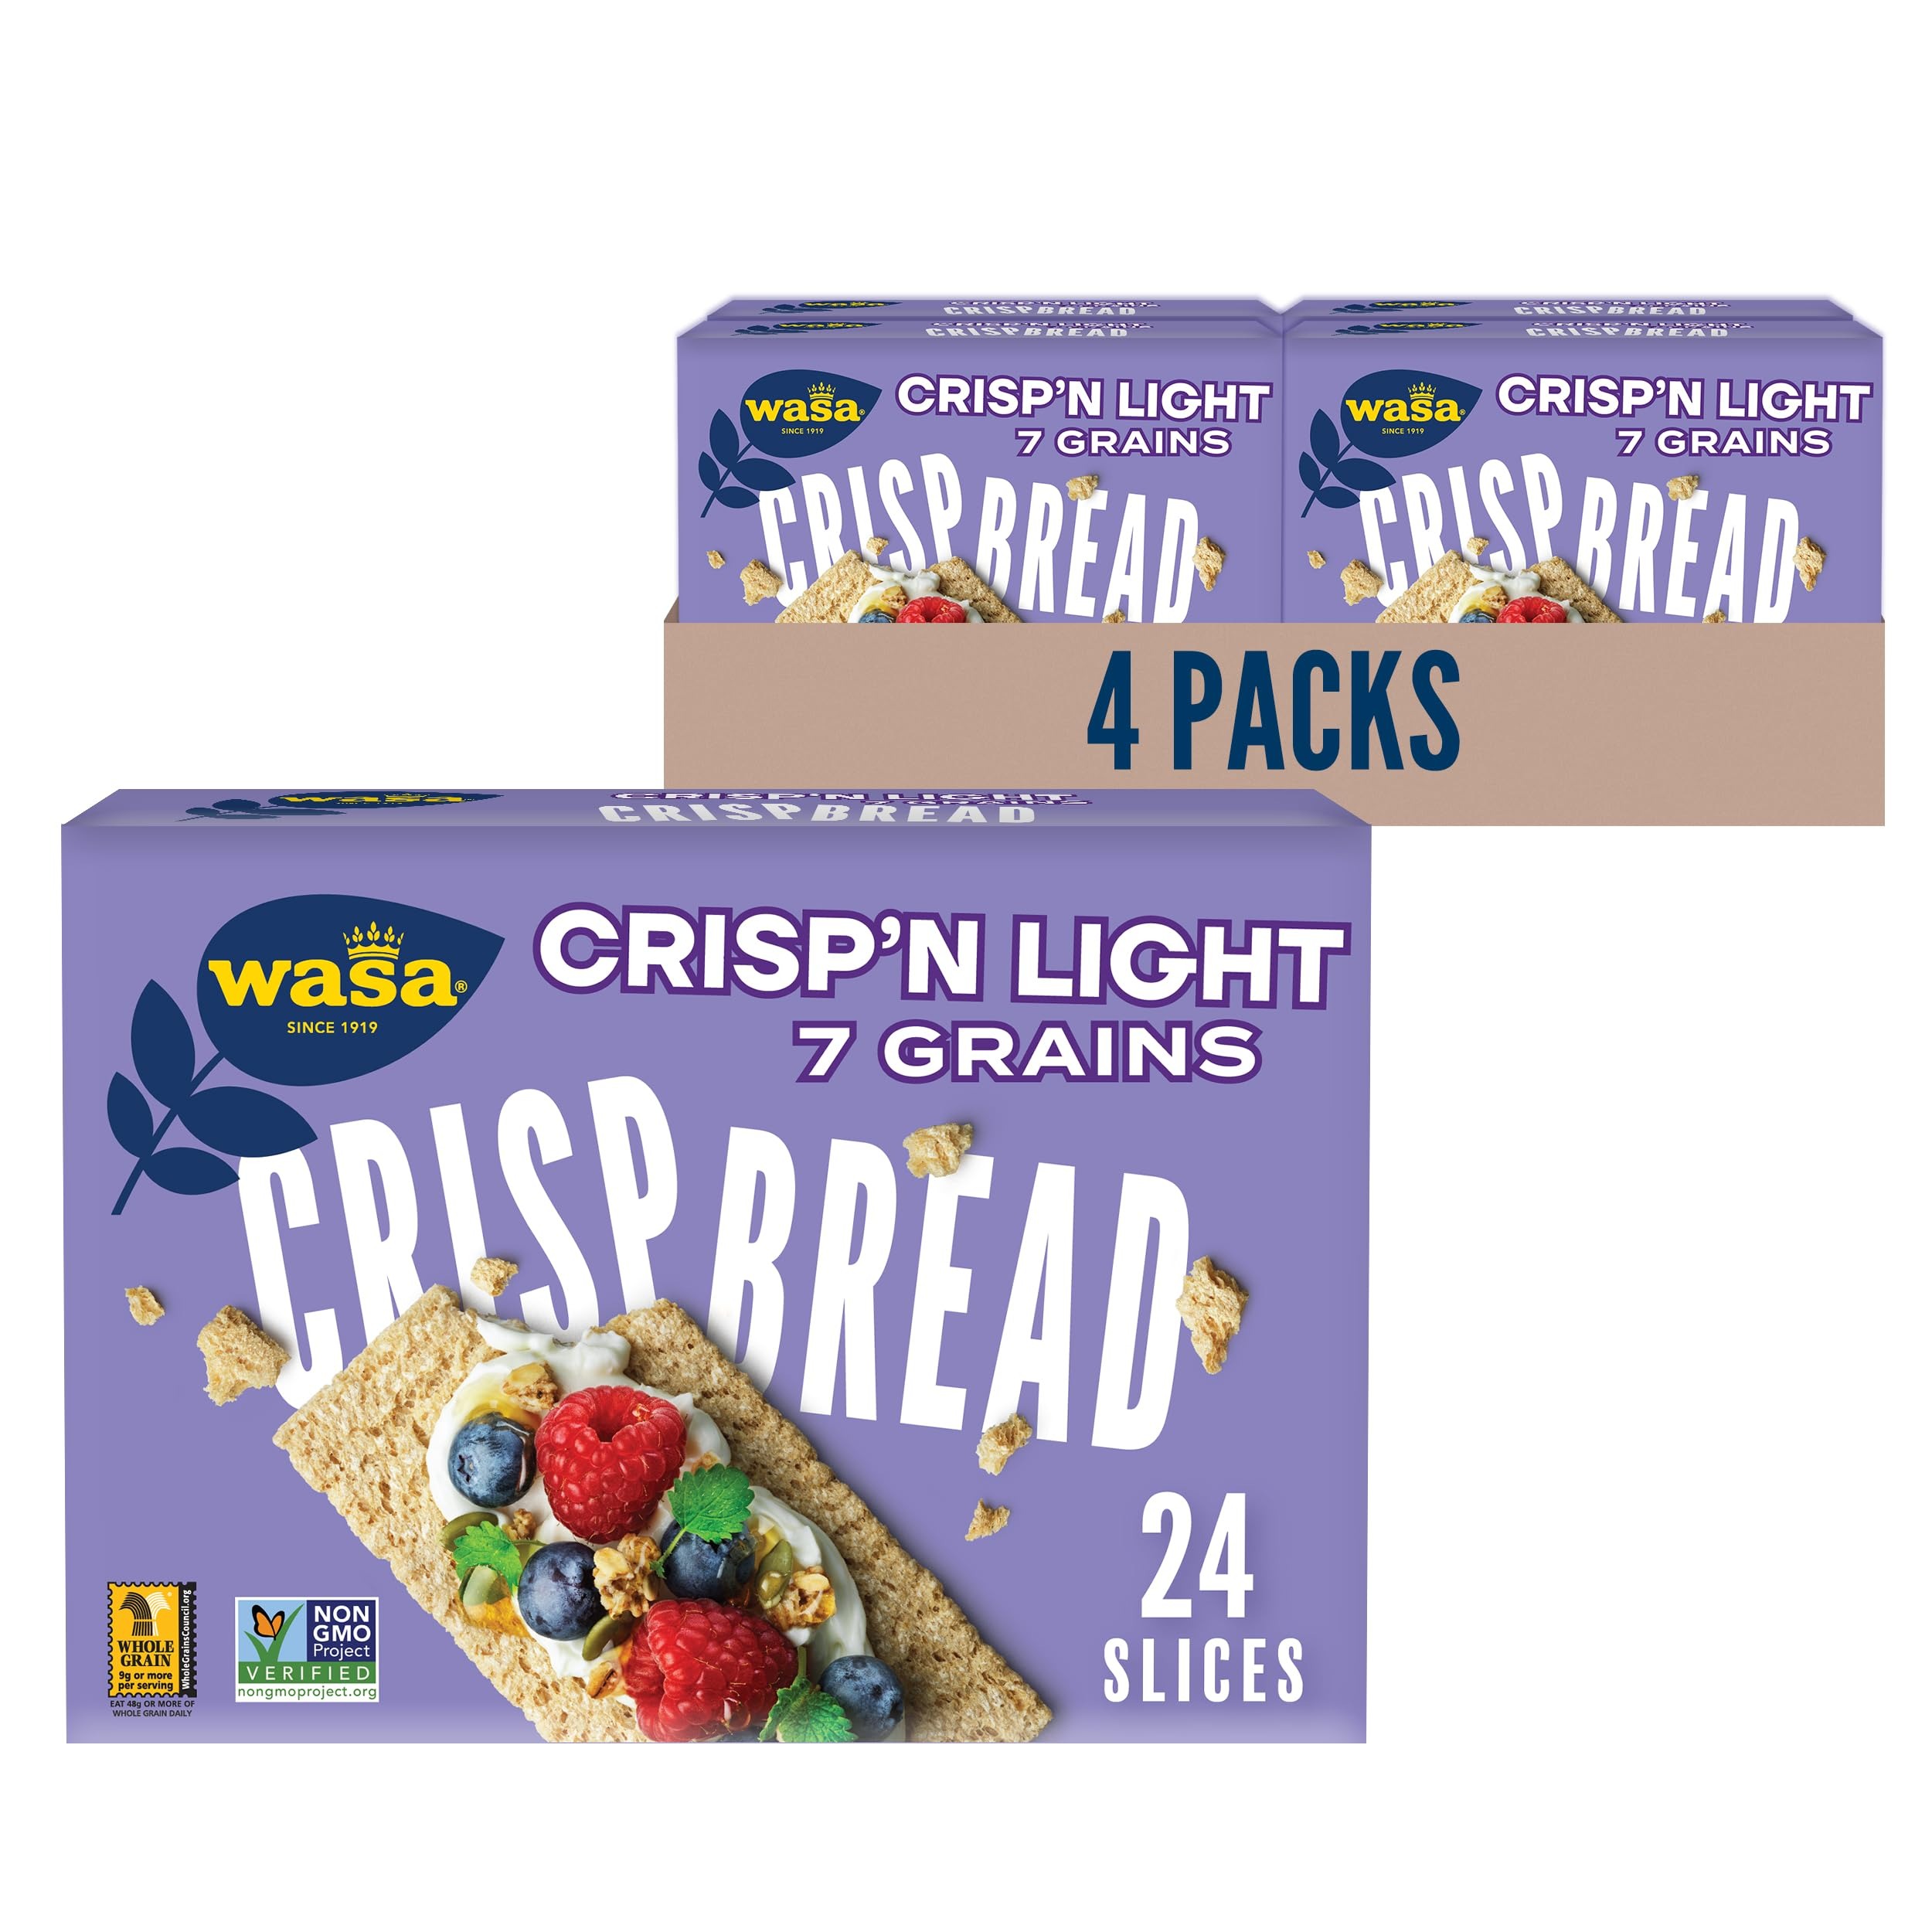
Item Name: Wasa Crisp’n Light 7 Grains Crispbread, 4.9 oz (Pack of 4), Crackers, Non-GMO Ingredients, 7 Grain Blend, 20 Calories per Slice
Bullet Point 1: Wasa Crisp’n Light 7 Grains Crispbread starts with simple ingredients and is baked to perfection for a hearty, satisfying crunch - sounds good
Bullet Point 2: Larger than a regular cracker, Wasa Crisp’n Light 7 Grains Crispbread contains 20 calories per slice and is made with a uniquely light and airy 7 grain blend that can stand up to any topping
Bullet Point 3: Wasa Crispbread is a crunchy canvas for all of your creations - wholesome, perfectly sized, oven baked-explore what's Wasa-ble; A great alternative to bread
Bullet Point 4: Wasa Crispbreads don't just satisfy your snackable cravings, but are also delicious breakfast crackers, the perfect base for a complete and wholesome lunch break, or a sweet and crunchy treat
Bullet Point 5: Wasa is passionate about providing delicious crispbreads that are environmentally focused and carbon neutral, so you can make a good choice for you and the planet
Bullet Point 6: Wasa Crispbreads are made with Non-GMO ingredients and are a great alternative to bread and crackers
Bullet Point 7: Wasa Crispbread is a great alternative to crackers, bread, pita bread, multigrain bread and flatbread; Layer your favorite toppings on Wasa Crispbread to make wholesome and satisfying snacks and mini meals
Value: 40.0
Unit: Ounce

Price: 30.32